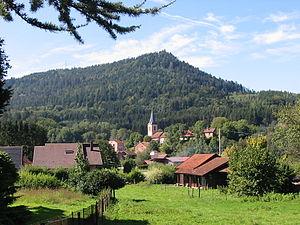
Le Saulcy est une commune française située dans le département des Vosges en région Grand Est.